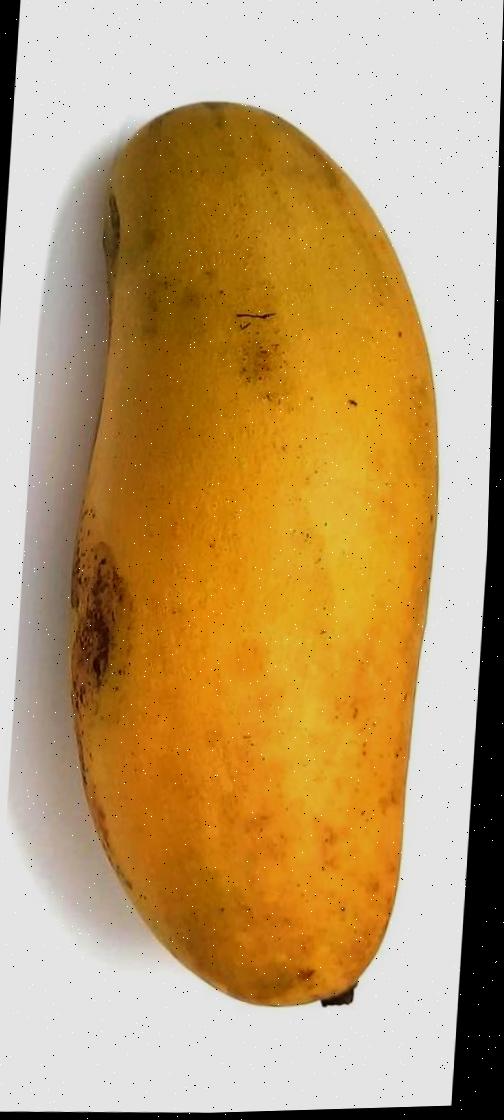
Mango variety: Banana Mango